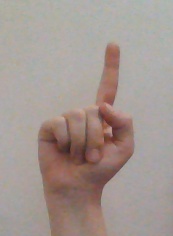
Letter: bb